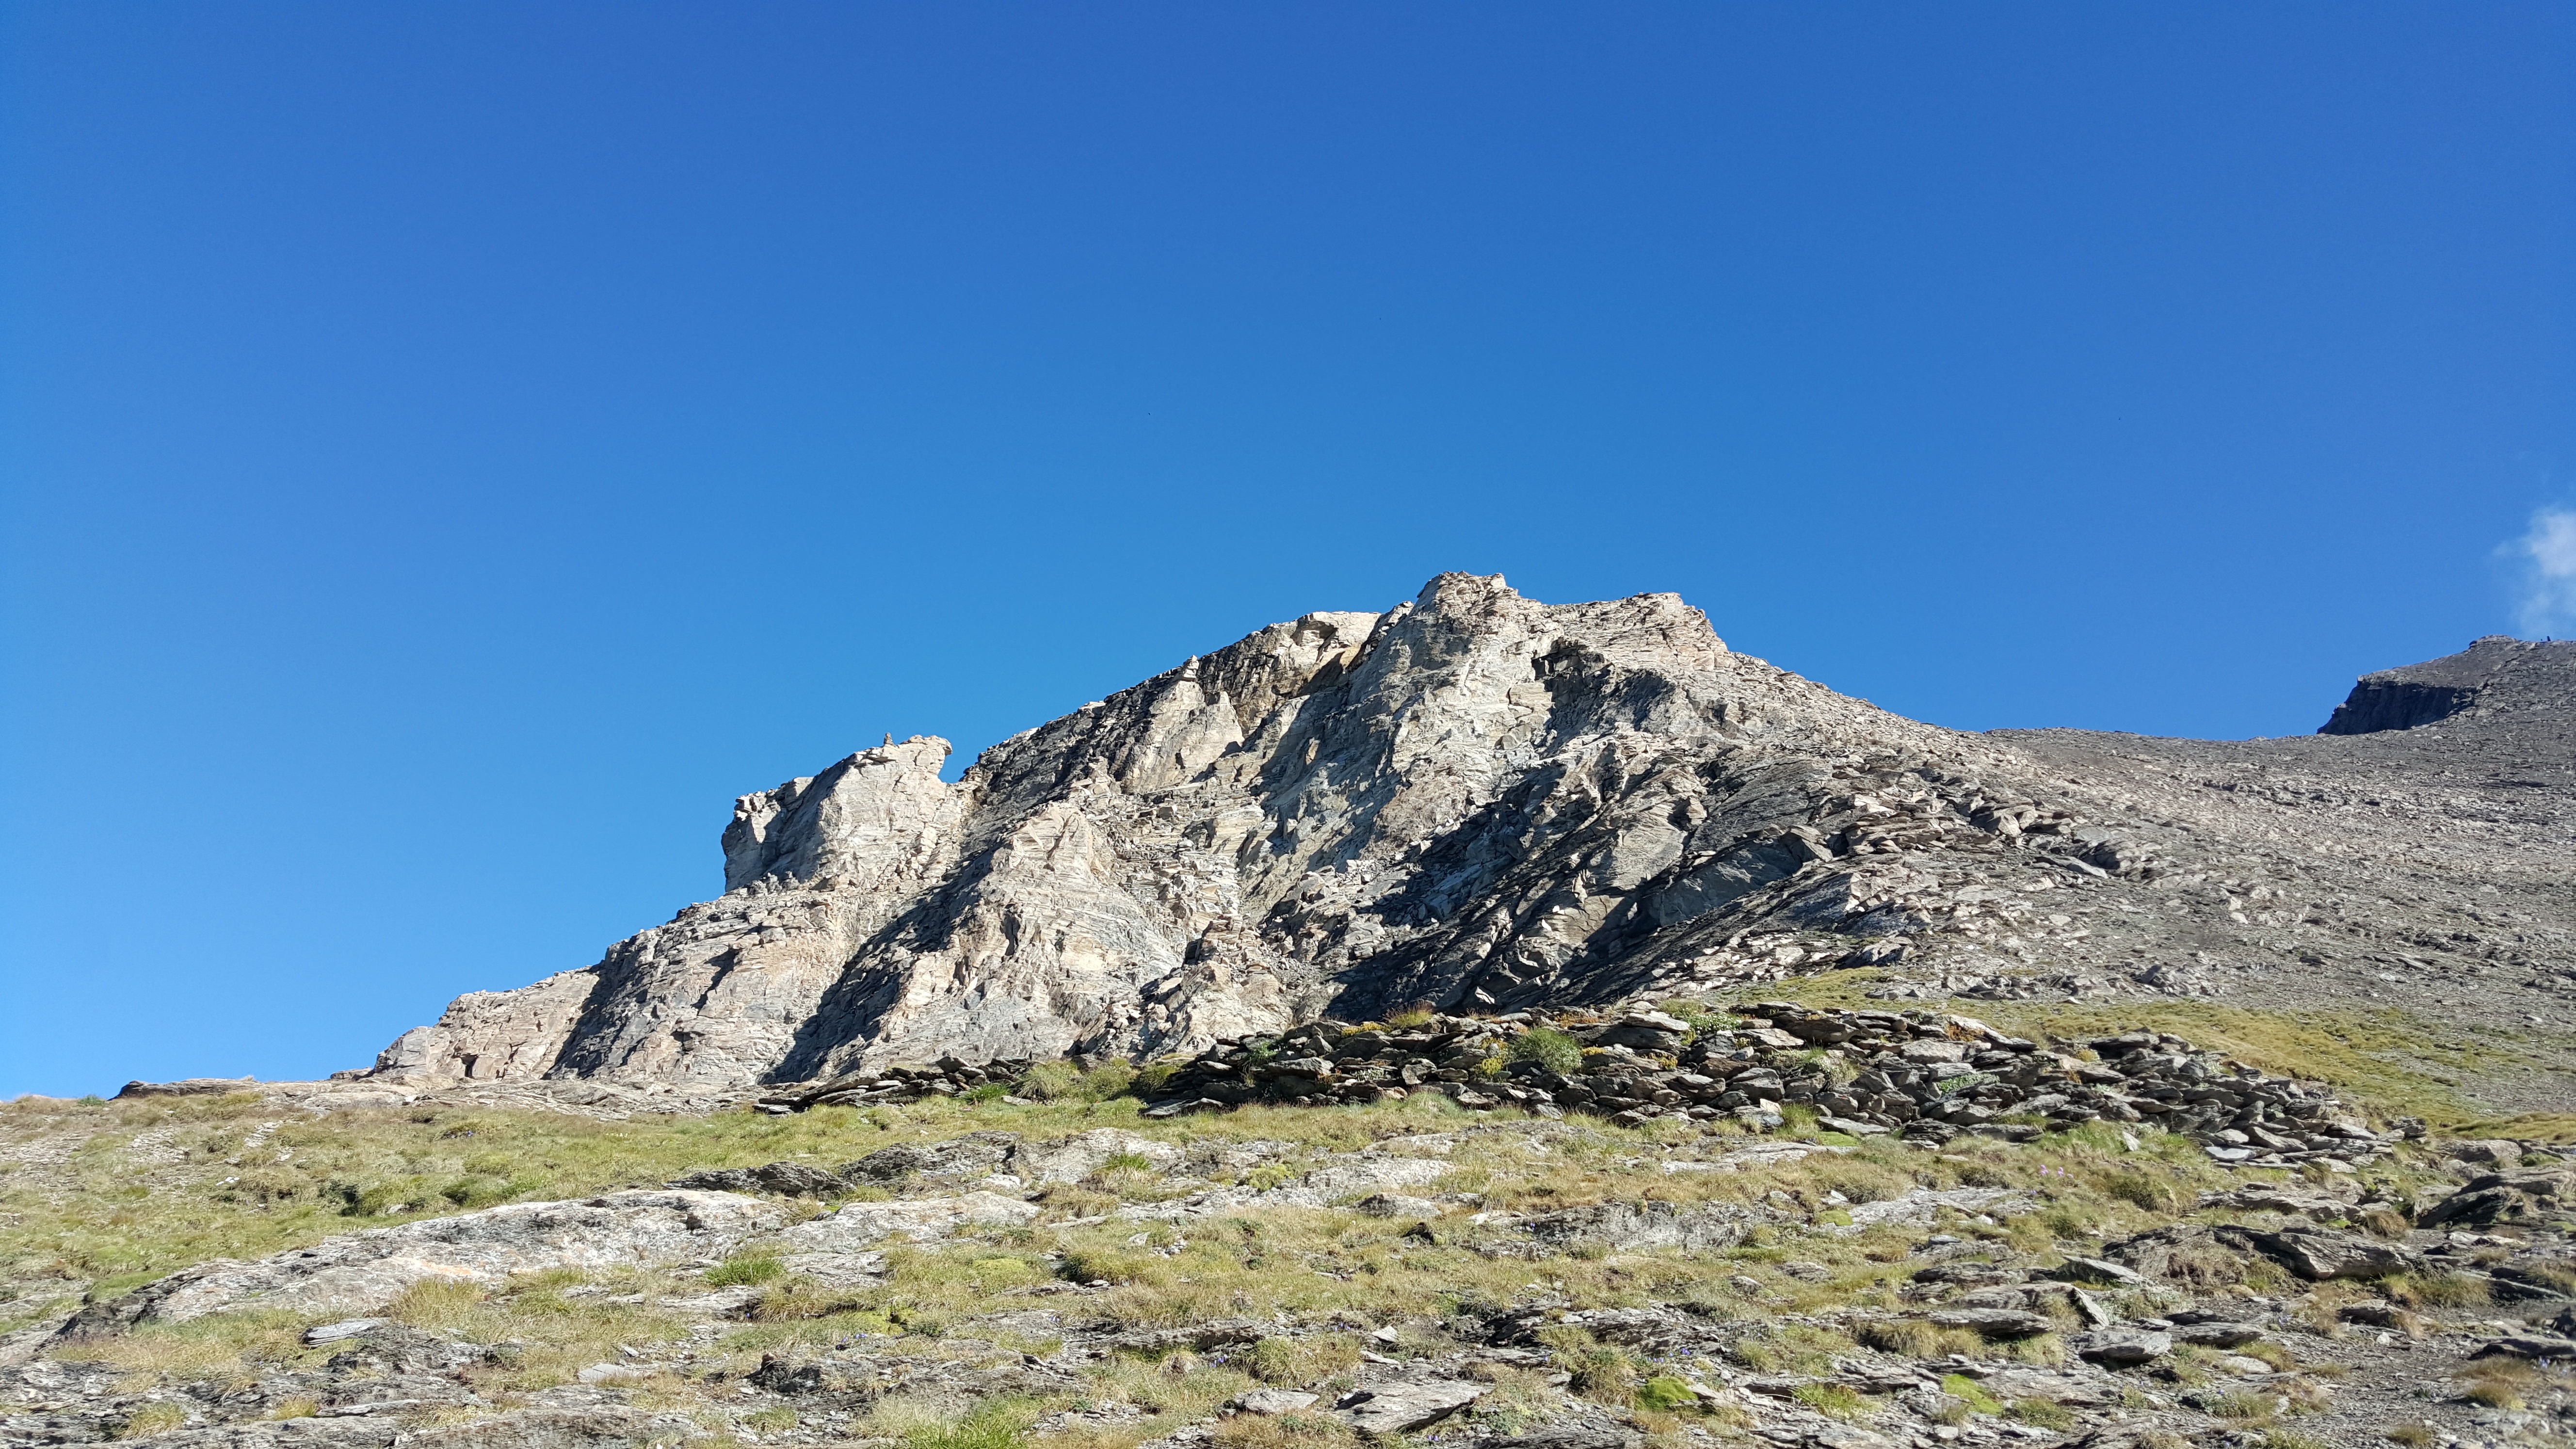
landscape, nature, rock, wilderness, walking, mountain, sky, sun, hiking, trail, sport, adventure, mountain range, summer, walk, pasture, contrast, blue, ridge, summit, excursion, rocks, geology, trekking, mountains, alps, badlands, plateau, fell, top, piemonte, landform, mountain pass, rocciamelone, geographical feature, mountainous landforms